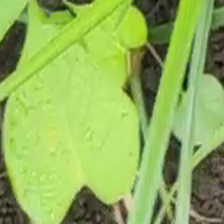
Weed species: Obscure_morning _glory(Ipomoea obscura)